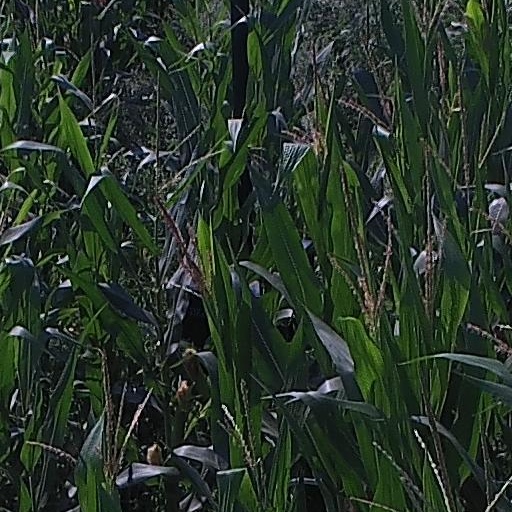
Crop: maize; corn